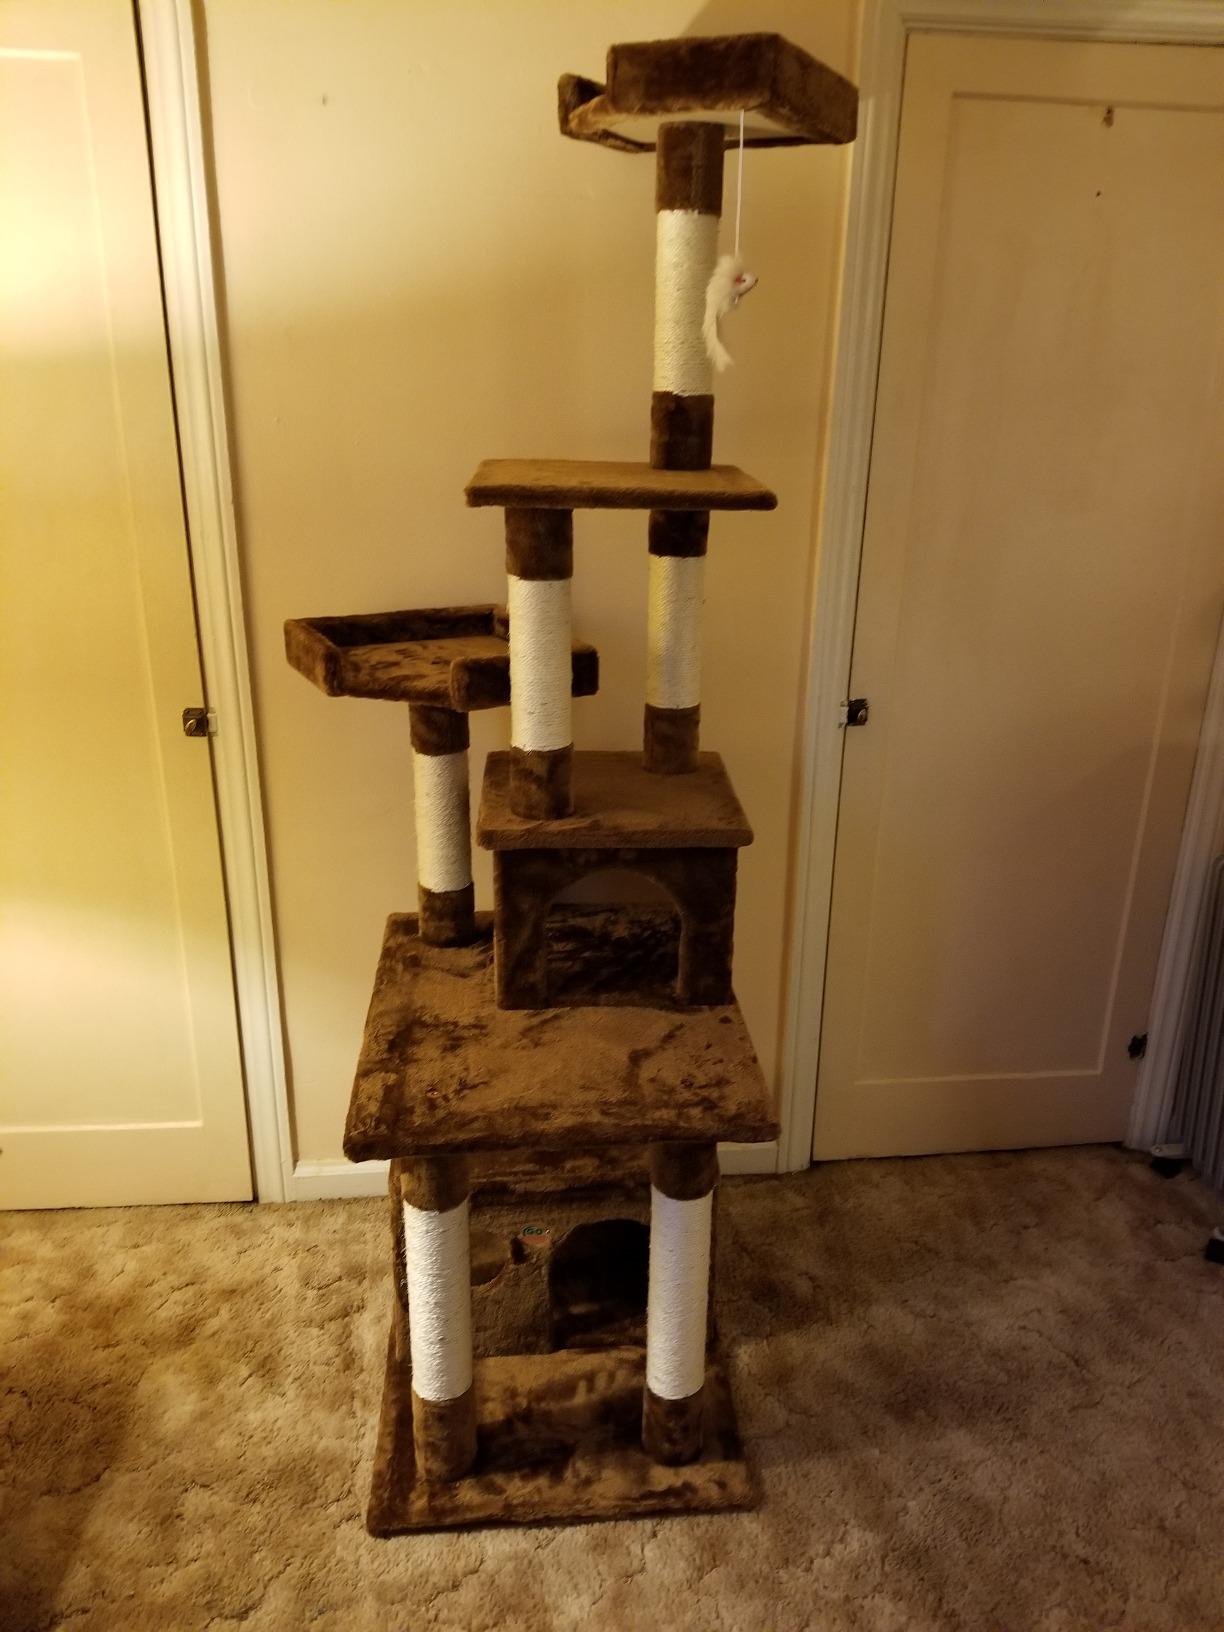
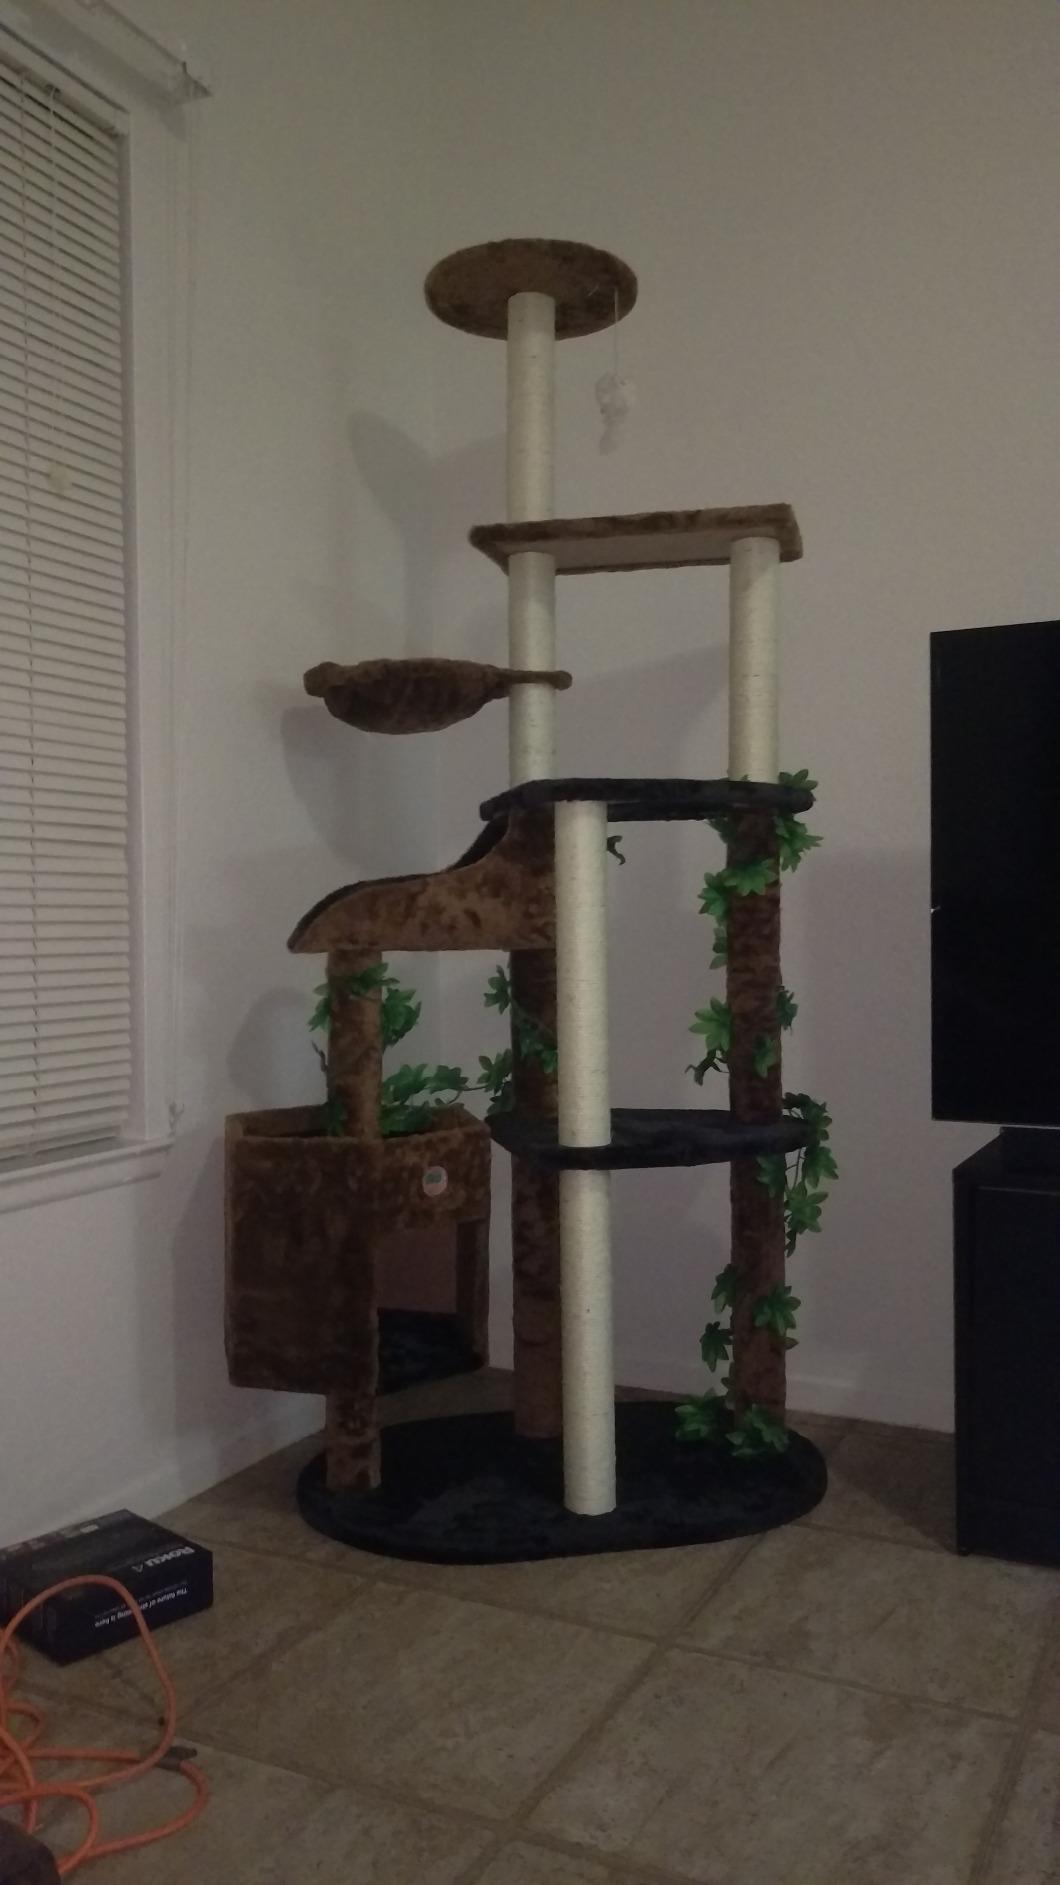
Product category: items_cat tree
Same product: no